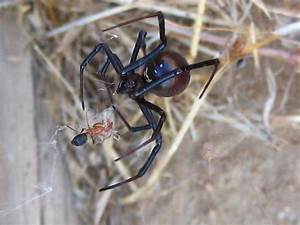
Label: ragno